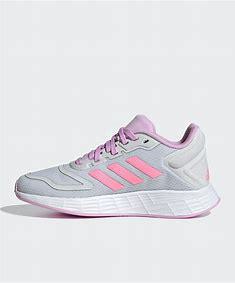
Brand: Adidas
Model: Duramo 10